Nelson Lodge

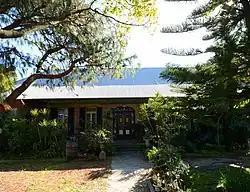

Nelson Lodge is a heritage-listed residence at 125 Unwins Bridge Road, Tempe, New South Wales, Australia. It was built in 1858. It is also known as Milford Haven and Leinster Hall. It was added to the New South Wales State Heritage Register on 2 April 1999.